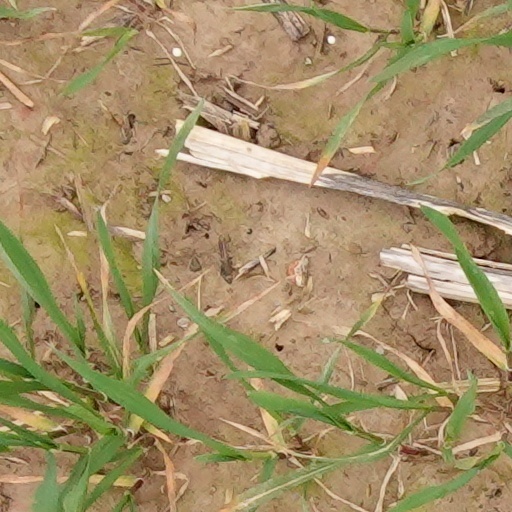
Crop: wheat